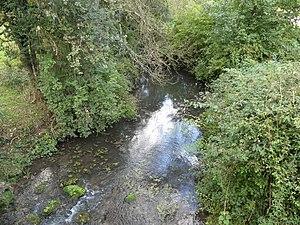
La Nizonne au pont du Râteau, en limite des communes déléguées de Puyrenier (à gauche) et de Beaussac (à droite), commune nouvelle de Mareuil en Périgord, Dordogne, France. Vue prise en direction de l'aval.
Puyrenier, parfois orthographiée Puyrénier, est une ancienne commune française située dans le département de la Dordogne, en région Nouvelle-Aquitaine.
Beaussac est une ancienne commune française située dans le département de la Dordogne, en région Nouvelle-Aquitaine.